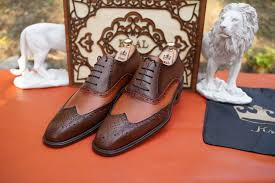
Label: Brogue